Breast cancer awareness

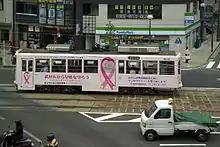
This trolley advertisement promotes cosmetics company Avon Products, Inc. and breast cancer awareness. Because of the pink ribbon brand's strength, the advertisement is easily recognized as a promotion for breast cancer awareness, even among people who cannot read the Japanese text.

Many corporate and charitable organizations run advertisements related to breast cancer, especially during National Breast Cancer Awareness Month, in the hope of increasing sales by aligning themselves with a positive, helpful message. In addition to selling pink products, corporate advertisements may promote the company's progressive policies, or may provide free advertising for a chosen charity. Medical institutions may run advertisements for mammogram or other breast-related services. Non-profit organizations often benefit from public service announcements, which are free advertisements provided by newspapers, radio and television stations, and other media. Some marketing blurs the line between advertisements and events, such as flash mobs as a form of guerrilla marketing. The typical participant in the breast cancer movement, and therefore the advertisers' target audience, is a white, middle-aged, middle-class, well-educated woman.